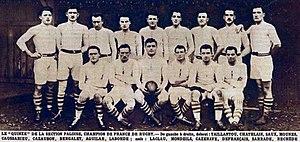
La section paloise victorieuse du championnat de France de rugby en 1928.
La Section paloise est un club de rugby à XV fondé en 1902 et partie intégrante du club omnisports français de la Section paloise, basé à Pau dans les Pyrénées-Atlantiques. Le club palois est présidé par Bernard Pontneau depuis 2006. L'équipe première, entraînée par Nicolas Godignon et Frédéric Manca, évolue en Top 14. La structure professionnelle Section paloise rugby pro, créée en 1998 sous la forme d'une SASP, est accompagnée par l'Association Section paloise rugby qui compte plus de 450 licenciés. Elle a pour mission de former des joueurs de l'école de rugby à la catégorie espoir, le club participant au championnat de France espoirs de rugby à XV dans la poule Élite.